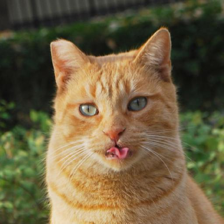
Label: animals